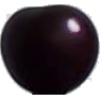
Label: cherry_wax_black